List of BMW engines

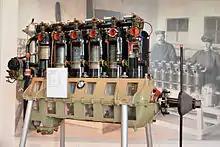
1917—1919 BMW IIIa inline-six aircraft engine- the first engine produced by BMW

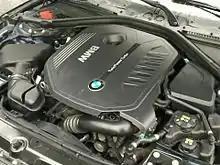
2015—present BMW B58 inline-six automotive engine

BMW has been producing engines for automobiles, motorcycles and aircraft since 1917, when the company began production of an inline-six aircraft engine. They have been producing automobile engines since 1933.